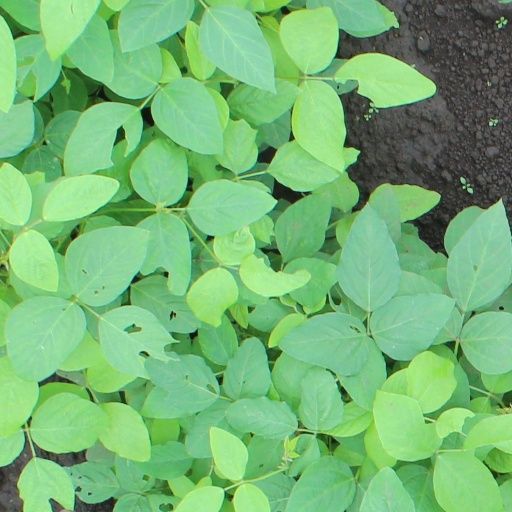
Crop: soybean